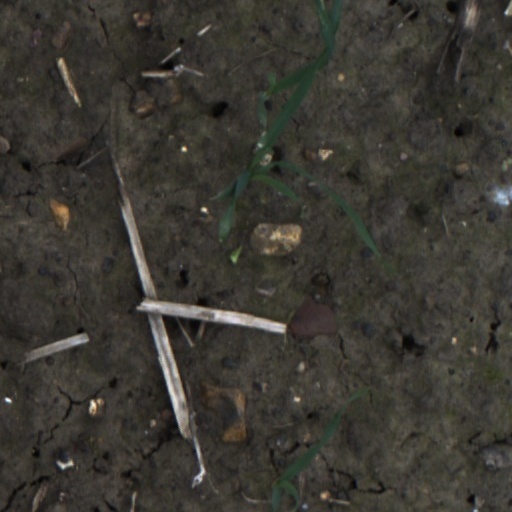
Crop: wheat